Marius Fabre

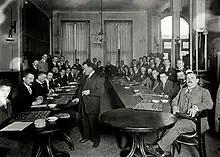
Marius Fabre, standing, at age 30.

Marius Fabre (Marseille, 18 April 1890 – Paris, 16 March 1945) was off-and-on world champion in International draughts from 1926 to 1931. The "Coup Fabre" move is named for him. He was French champion before that, having first won the French championship in 1921.